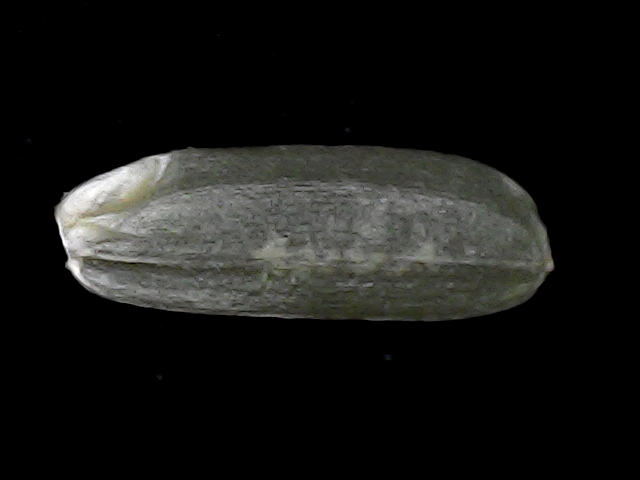
Rice variety: BD56